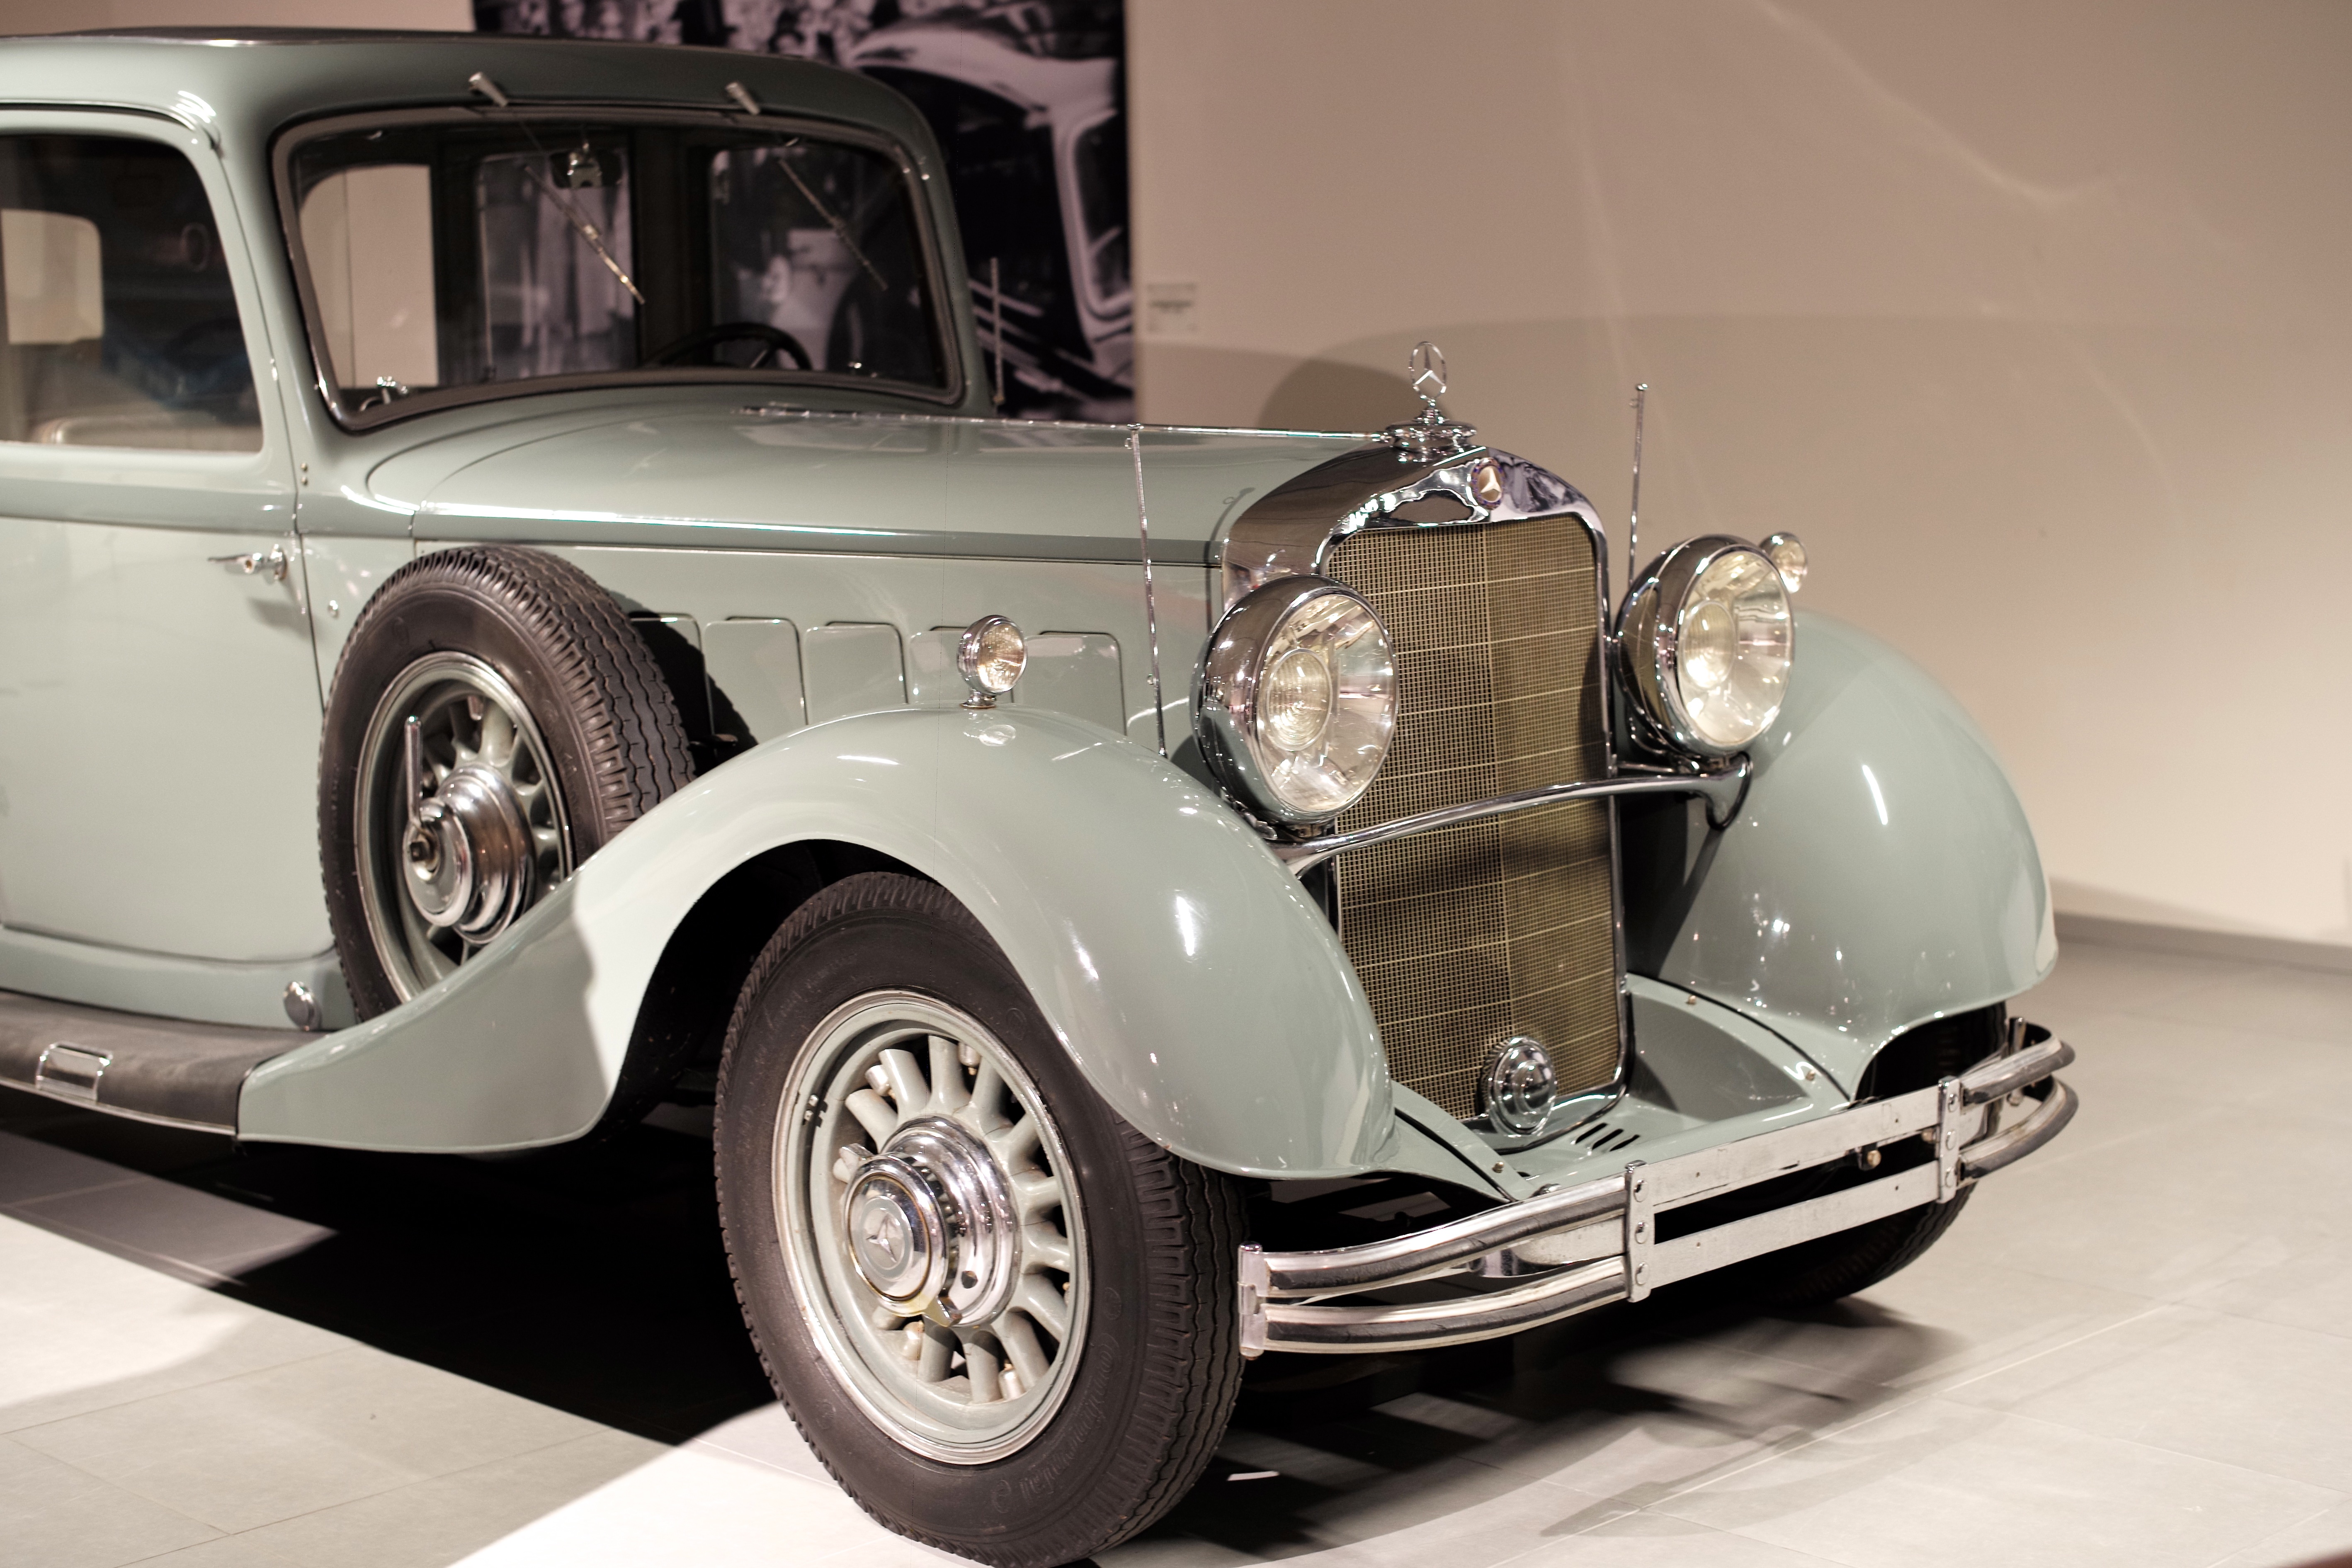
car, antique, europe, vehicle, collection, museum, classic car, sports car, vintage car, holland, hague, netherlands, mercedesbenz, classic, convertible, 500, limousine, louwman, leicam, summilux50f14, typ240, nuerburg, kaiser, wilhelm, antique car, land vehicle, touring car, automobile make, automotive design, luxury vehicle, rolls royce phantom iii, rolls royce silver ghost, mercedes benz 500k, cadillac v 16, rolls royce phantom ii